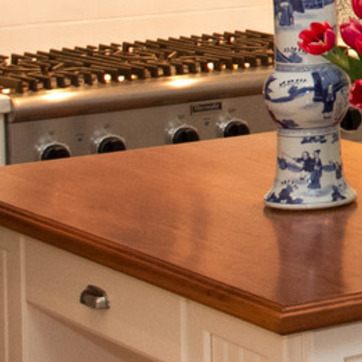
Material: wood